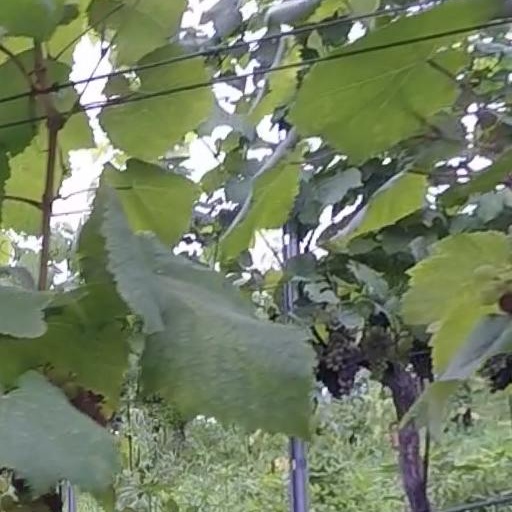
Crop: grape